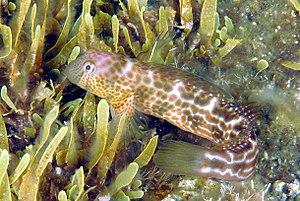
Voici une liste des espèces de poissons rencontrés dans la mer Méditerranée.